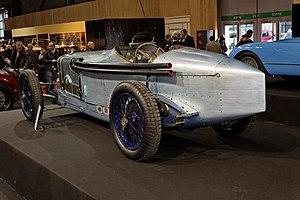
Delage 2LCV V12
La Delage 2LCV V12 est une voiture de course monoplace pour Grand Prix, à moteur atmosphérique 12 cylindres en V initial du à Louis Delâge, créée en 1924 par la firme Delage.